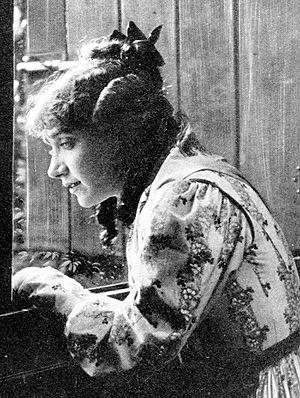
Fernanda Negri Pouget, née Fernanda Gina Maria Negri le 31 mars 1888 à Rome et morte le 17 février 1955 dans la même ville, est une actrice italienne du cinéma muet.